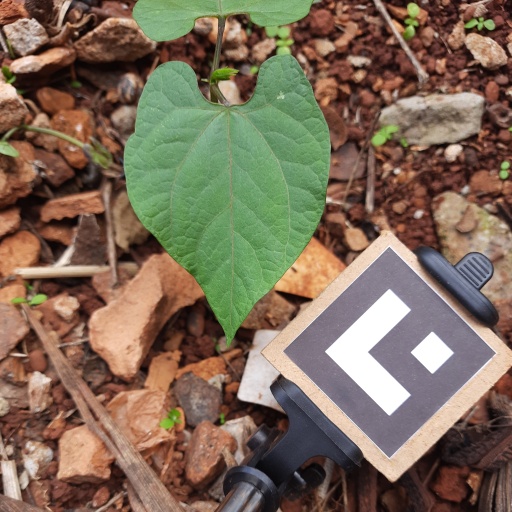
Observations: flat surface, no eating holes, under shade